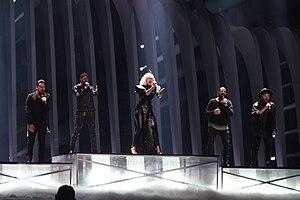
La Bulgarie est l'un des quarante-trois pays participants du Concours Eurovision de la chanson 2018, qui se déroule à Lisbonne au Portugal. Le pays est représenté par le groupe Equinox et sa chanson Bones, sélectionnés en interne par le diffuseur bulgare BNT. Le groupe termine à la 14ᵉ place de la finale, recevant un total de 166 points.